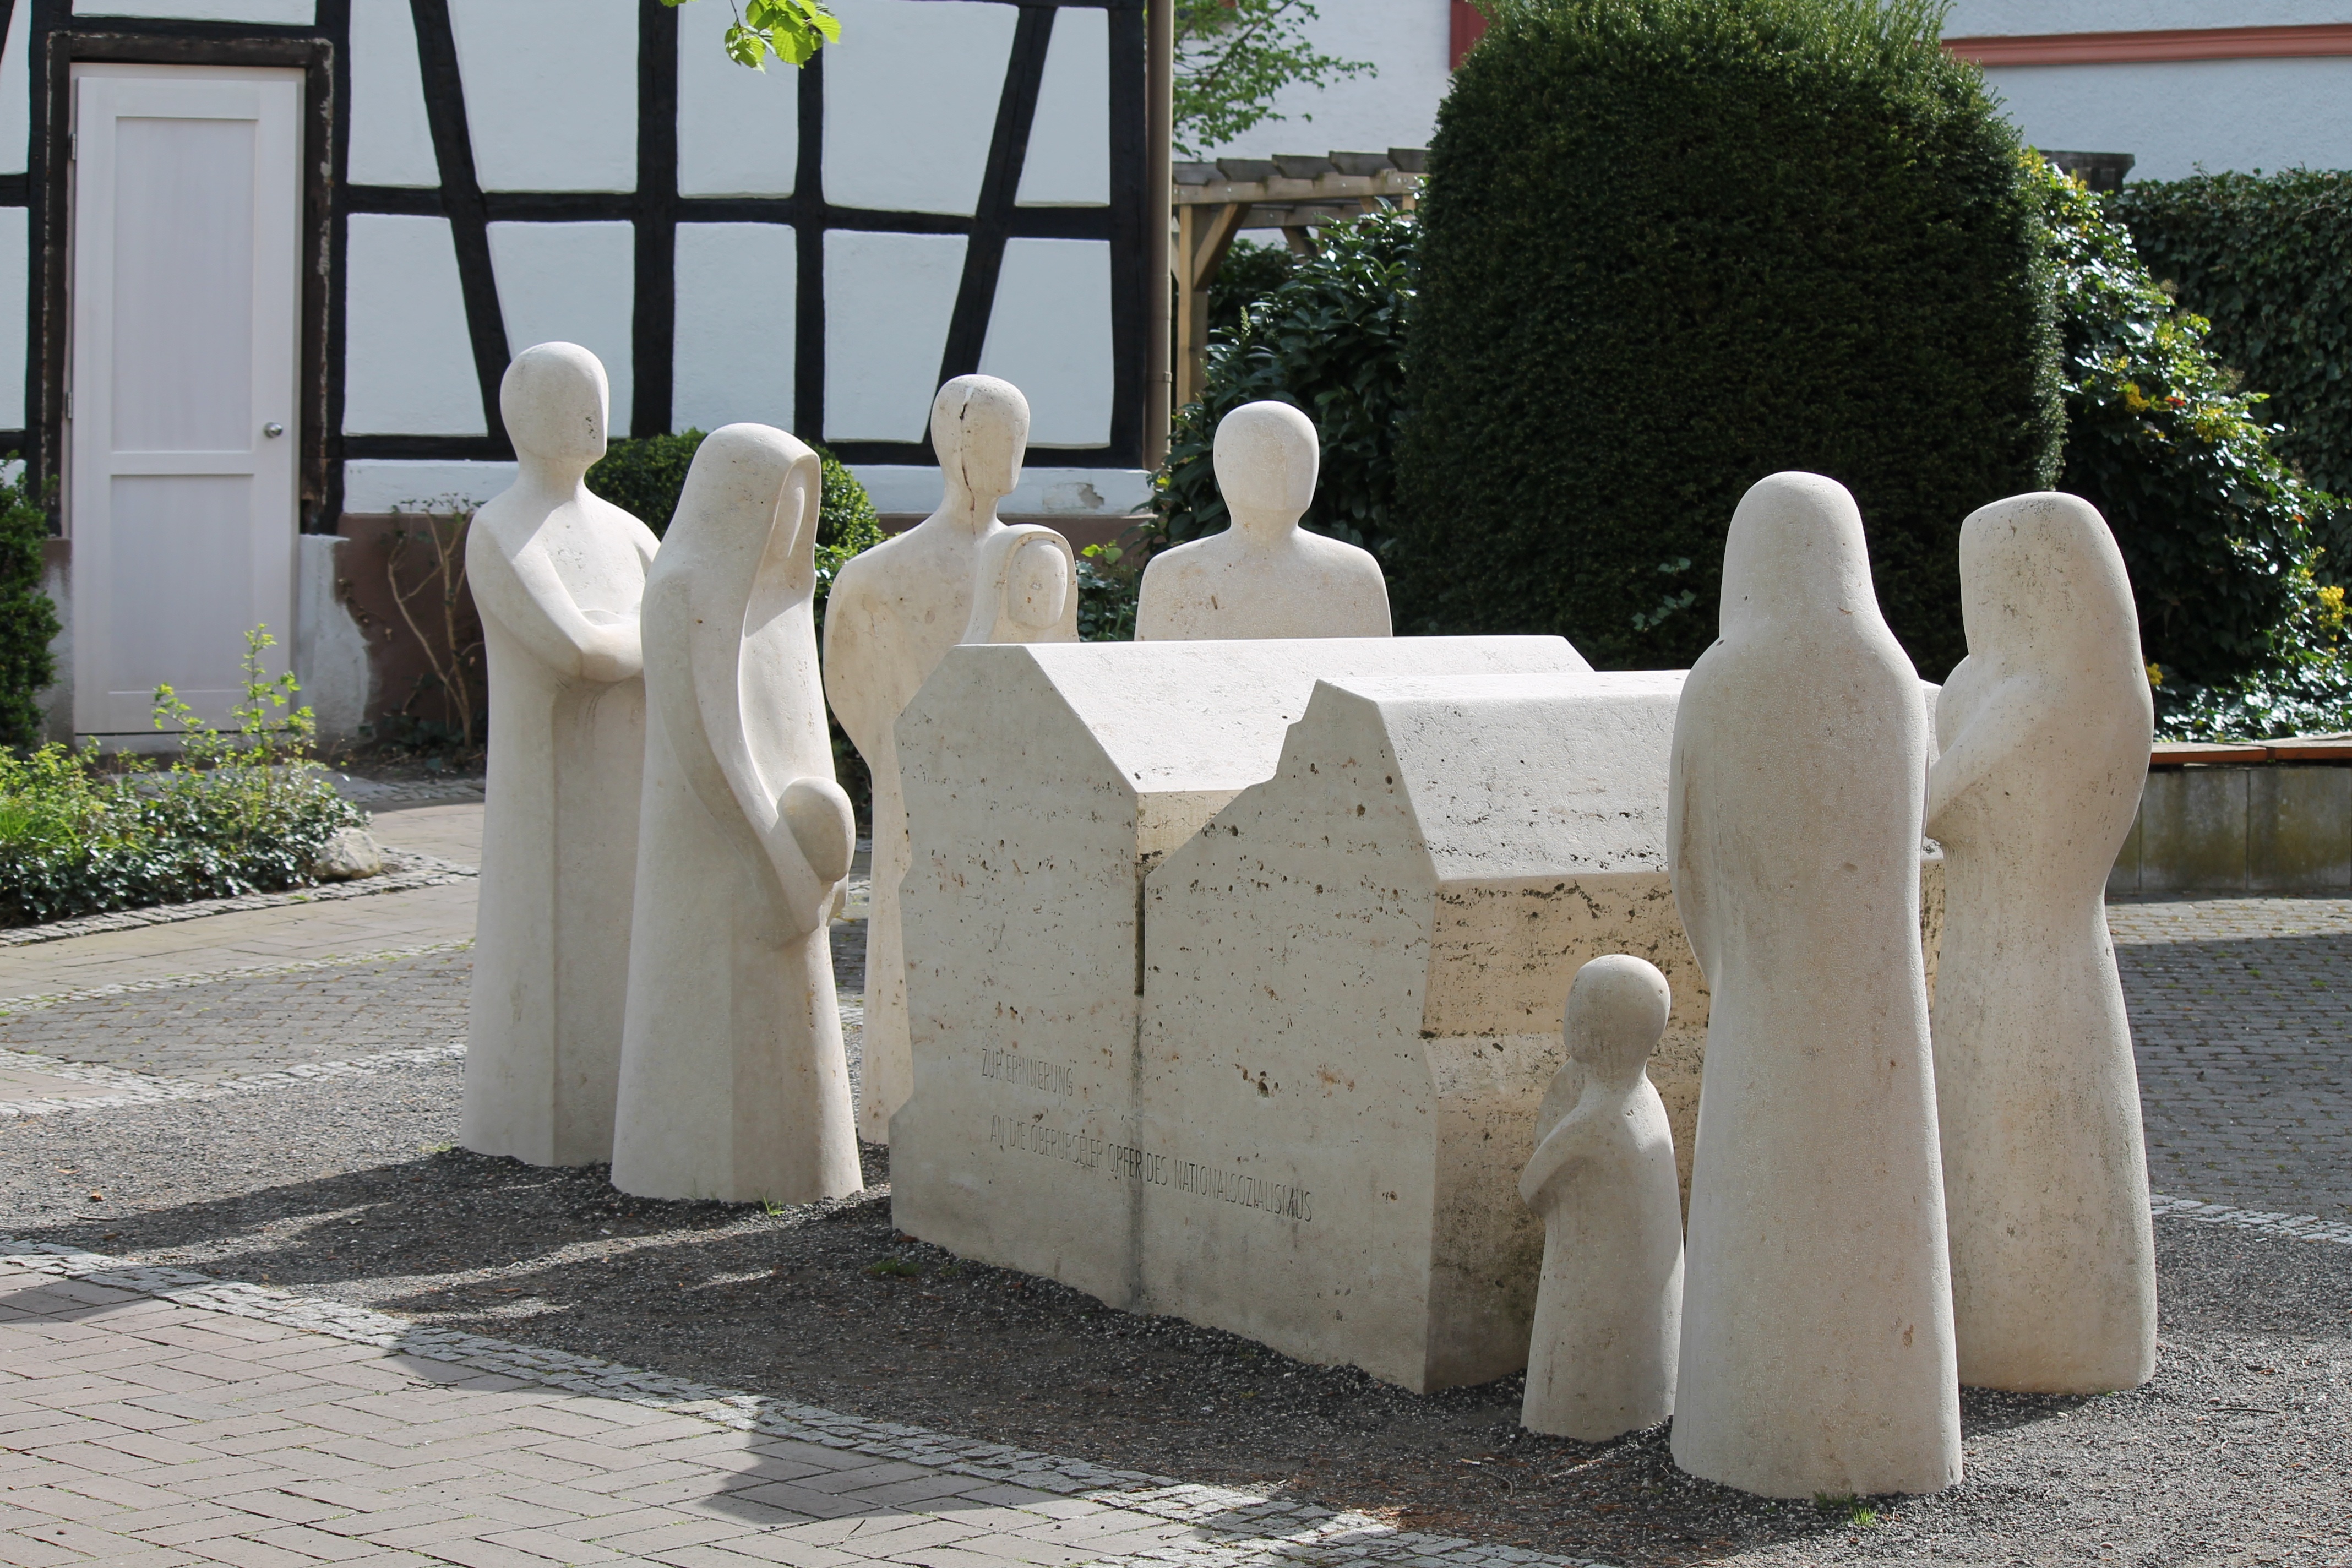
monument, statue, column, memory, rest, grave, sculpture, memorial, headstone, commemorate, holocaust, shame, figures, reminder, national socialism, oberursel, mourning, stone sculpture, ancient history